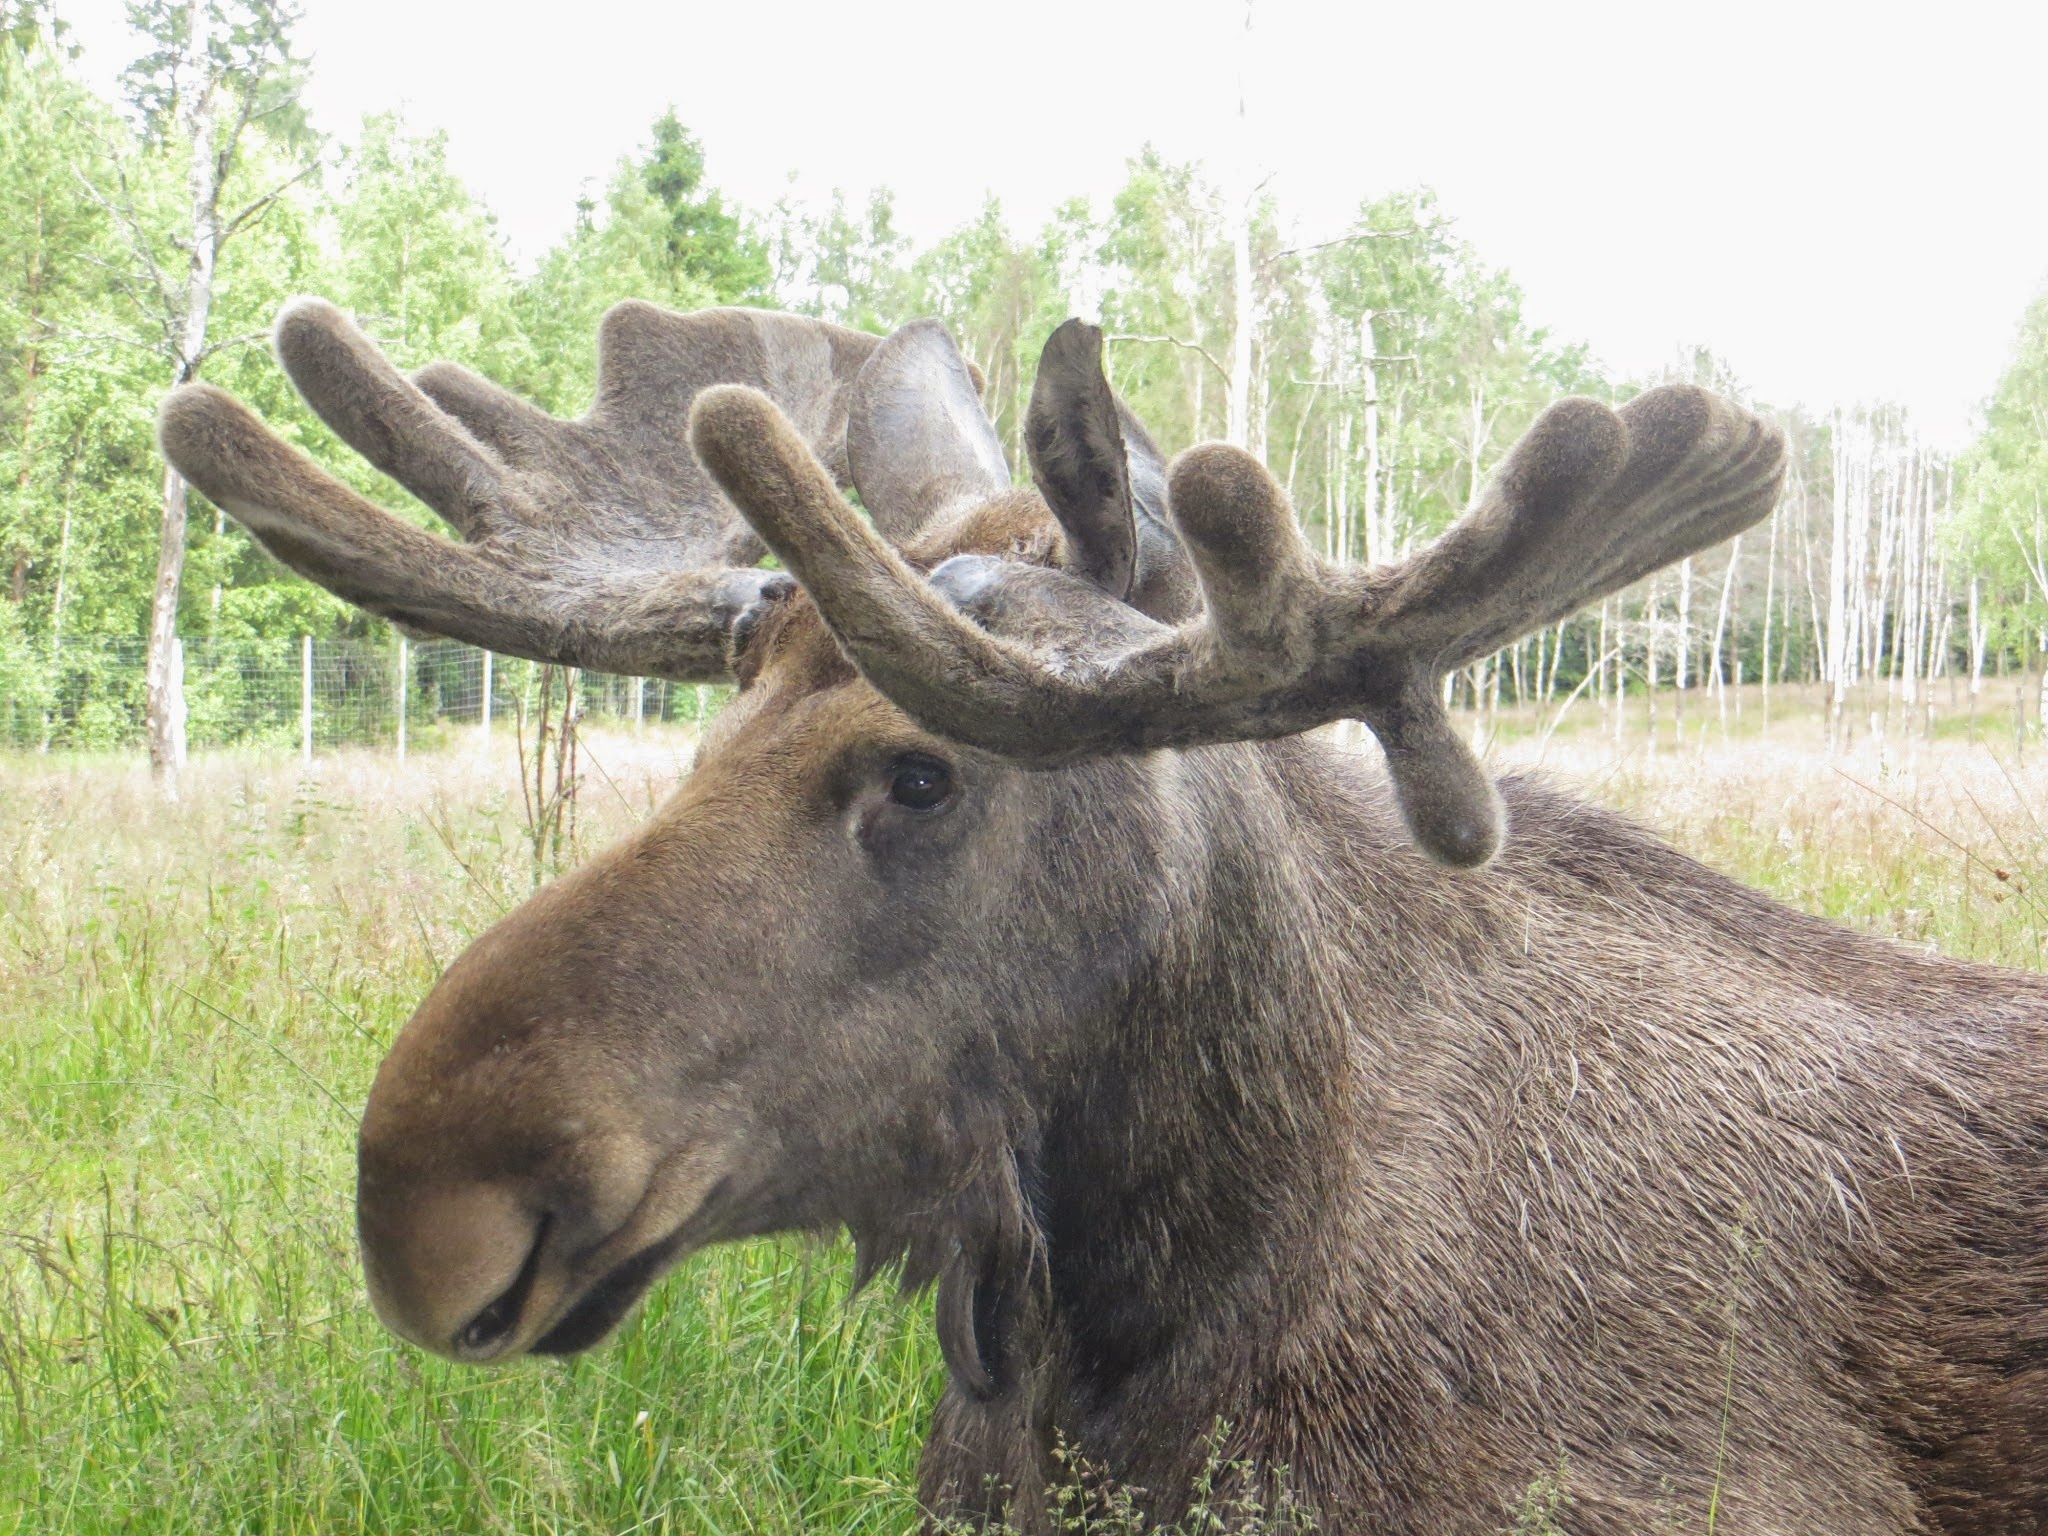
animal, horn, fauna, antler, moose, sweden, elk